California kingsnake

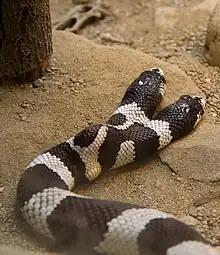
Picture of a California Kingsnake with two heads

The California kingsnake is one of the most popular pet reptiles due to its ease of care, attractive appearance and docile demeanor. Due to natural color and pattern variability between individual snakes, snake enthusiasts have selectively bred for a variety of color patterns known as "morphs". Wild-type California kingsnakes are technically illegal to sell without special permits in their home state of California. These increased restrictions are due to a law that prohibits sale of native California species within state lines; albino morphs are exempt from this law. The law is loosely enforced.